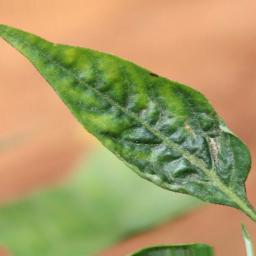
Label: mites_and_trips